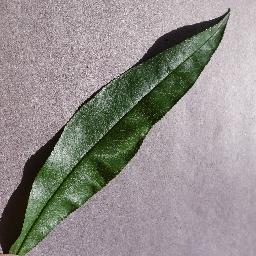
Label: Peach___healthy